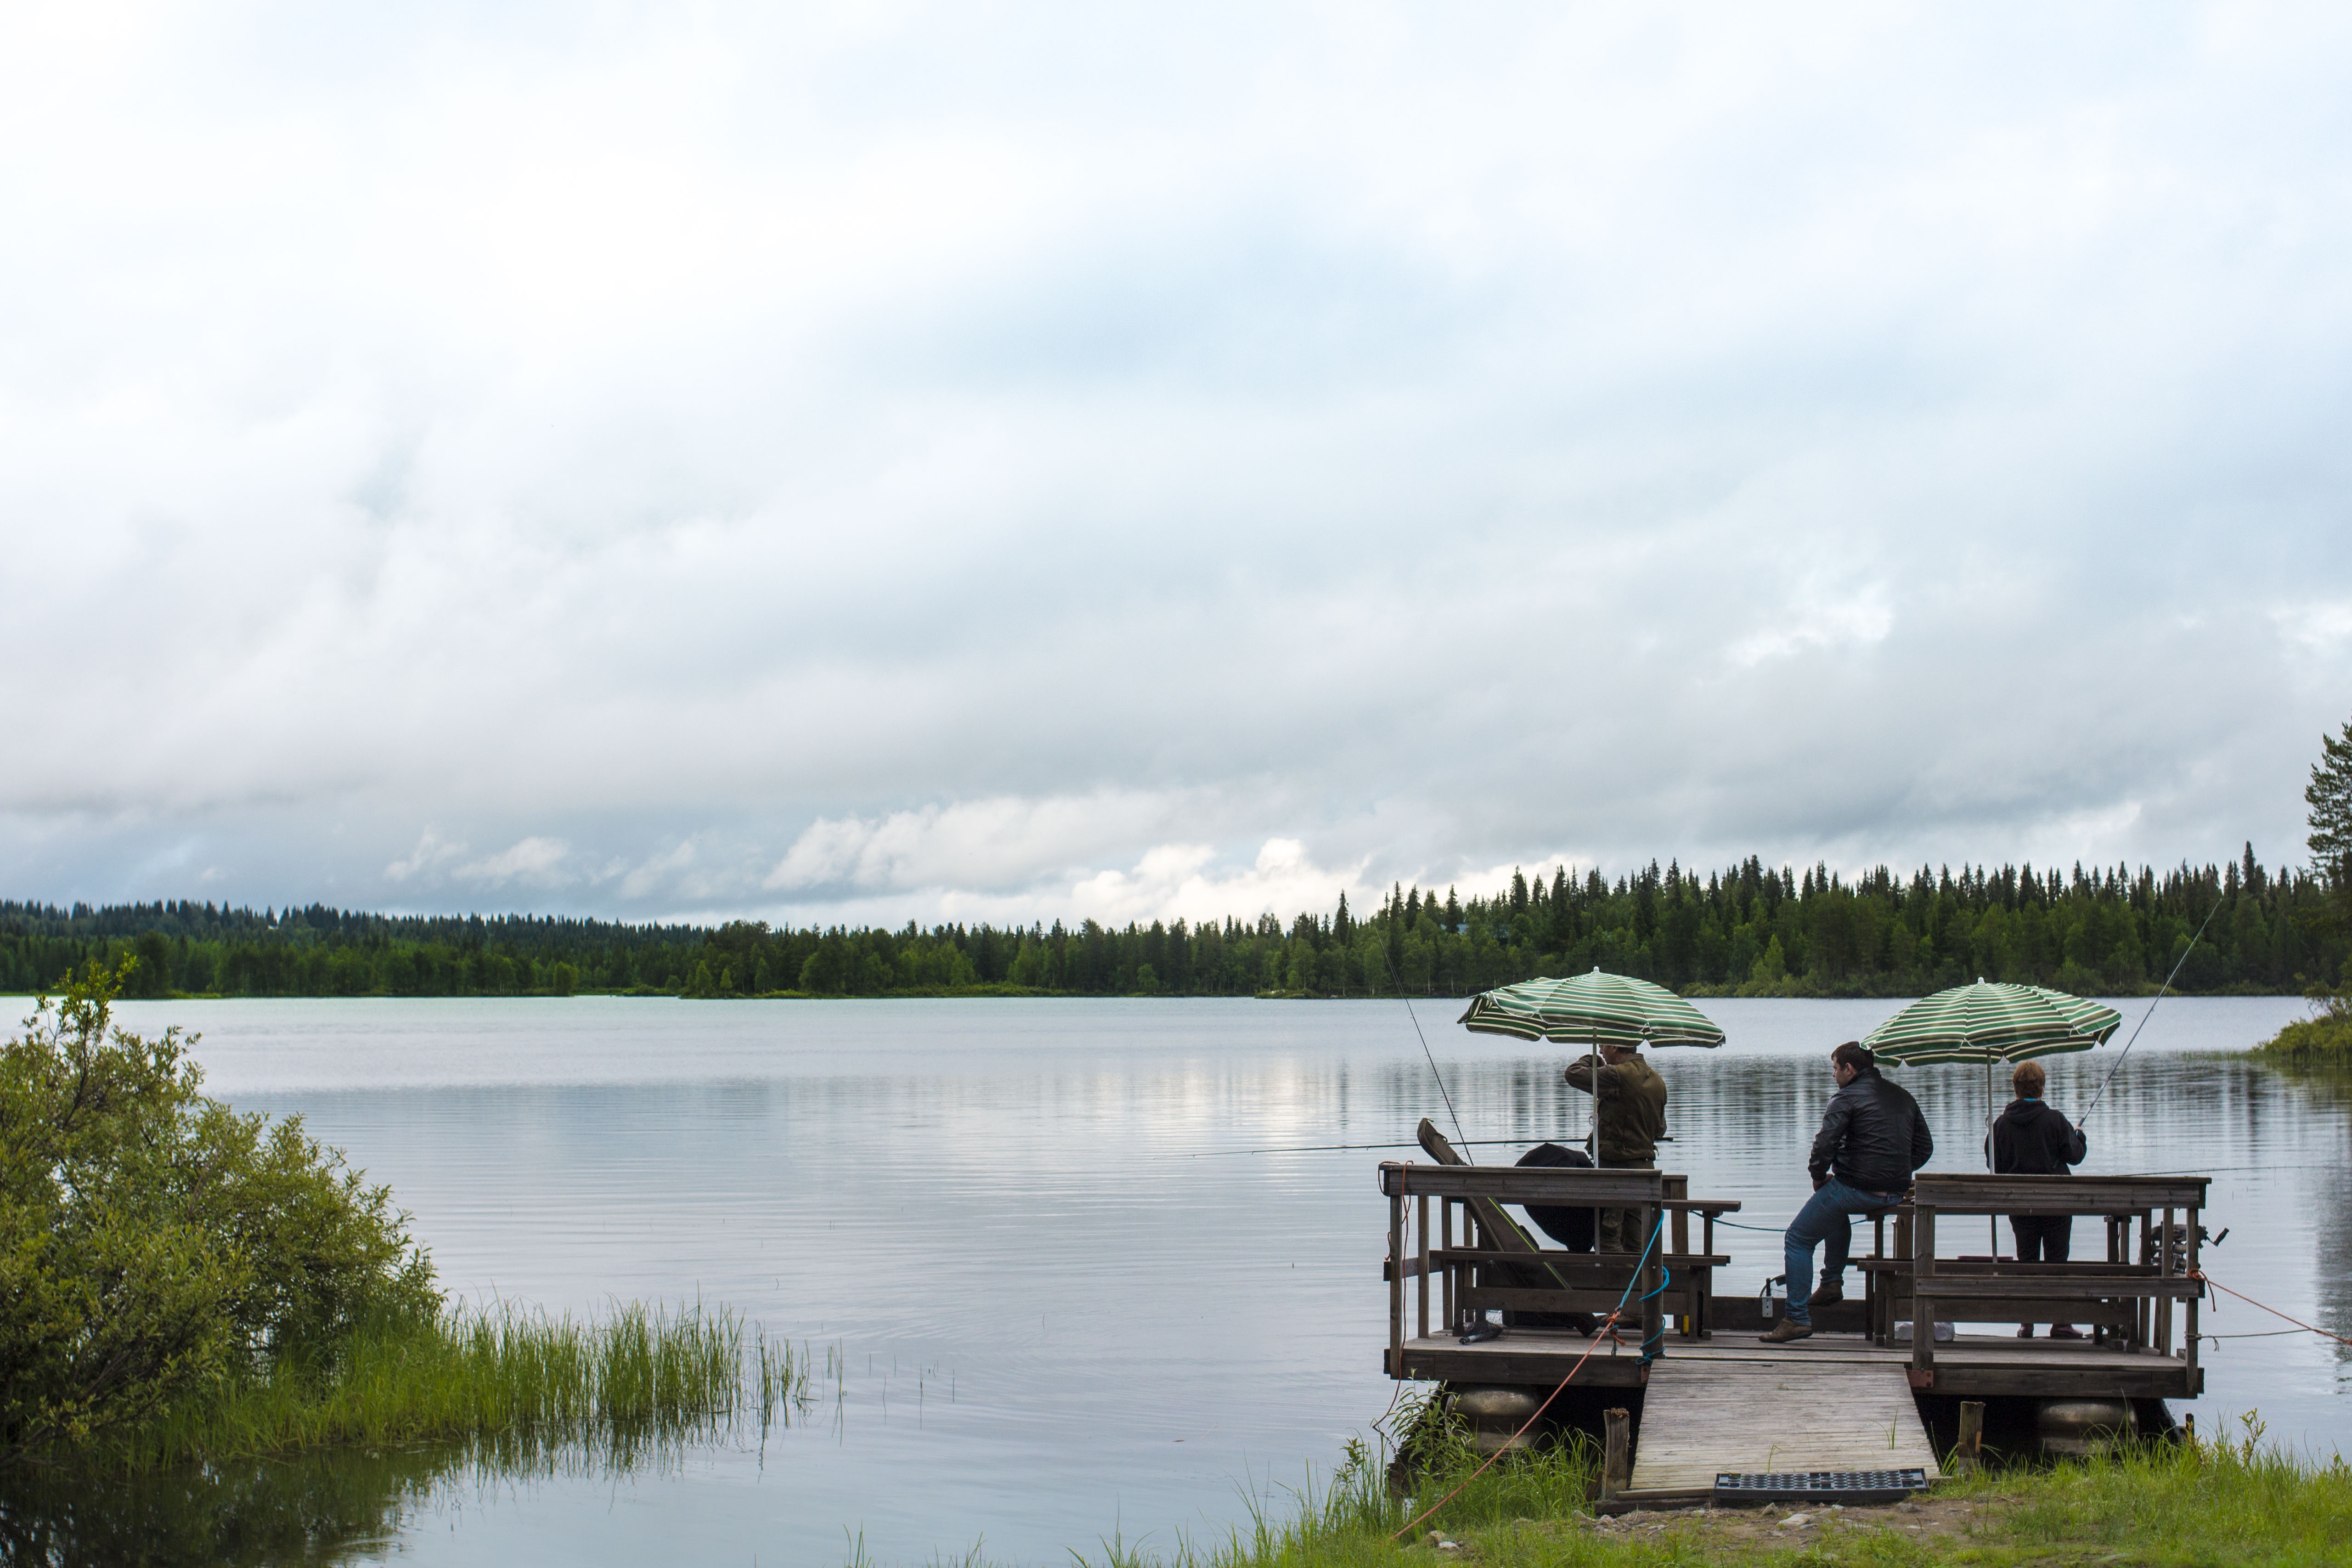
landscape, water, nature, sky, hiking, morning, lake, river, summer, travel, wild, vehicle, fishing, natural, reservoir, fish, season, body of water, blue sky, outdoors, north, clouds, landscapes, beautiful, finland, russia, loch, beautiful landscape, summer landscape, karelia, kareliya, ruka, kuusamo